Wardenclyffe Tower

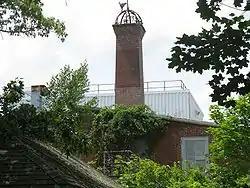
The Stanford White Building is at the corner of Tesla Street and NY 25A (2009).

By 1915, Tesla's accumulated debt at the Waldorf-Astoria was around . When Tesla was unable to make any further payments on the mortgages, Boldt foreclosed on the Wardenclyffe property. Boldt went on to make the property available for sale and decided to demolish the tower for scrap. On July 4, 1917, the Smiley Steel Company of New York began demolition of the tower by dynamiting it. The tower was knocked on a tilt by the initial explosion but it was not totally demolished until September. The scrap value realized was .